Los Cabos Municipality

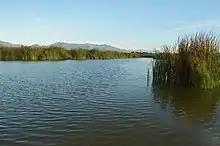
A view of the San Jose Estuary

The Río San José stops just shy of the ocean, with a one km long sand bar creating an estuary, the third largest in Mexico. This pooling of brackish water has created an oasis in the surrounding Sarcocaule desert. The Río San José flows largely underground for from its origin in the Sierra de la Laguna (Laguna Mountains), although its Miramonte River tributary adds almost an additional . Its tributaries flow down the eastern side of the sierra and include Santa Rosa, Santa Lázaro, San Miguel, San Ignacio (at La Palma), Caduaño, Miraflores and San Bernard.